Marian devotions

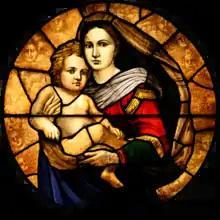
Stained glass depiction of Madonna and Child, St. John's Anglican Church, Ashfield, New South Wales, Australia

The emphasis placed on Mary and Marian devotions changed over the history of Anglicanism. In the 16th century, following the independence of the Church of England from Rome, a movement away from Marian themes took place; by 1552 mentions of Mary had been reduced to only two or three times a day in the Book of Common Prayer but the Marian feasts of the Annunciation and the Purification had been retained. However, in the 17th century, there was a gradual return to Marianism and by 1662 there were five Marian feasts.